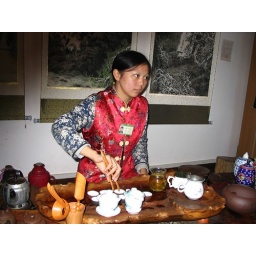
White &amp;amp; green teas to be steeped in glass or porcelain. Black teas are to be steeped in ceramic pots.